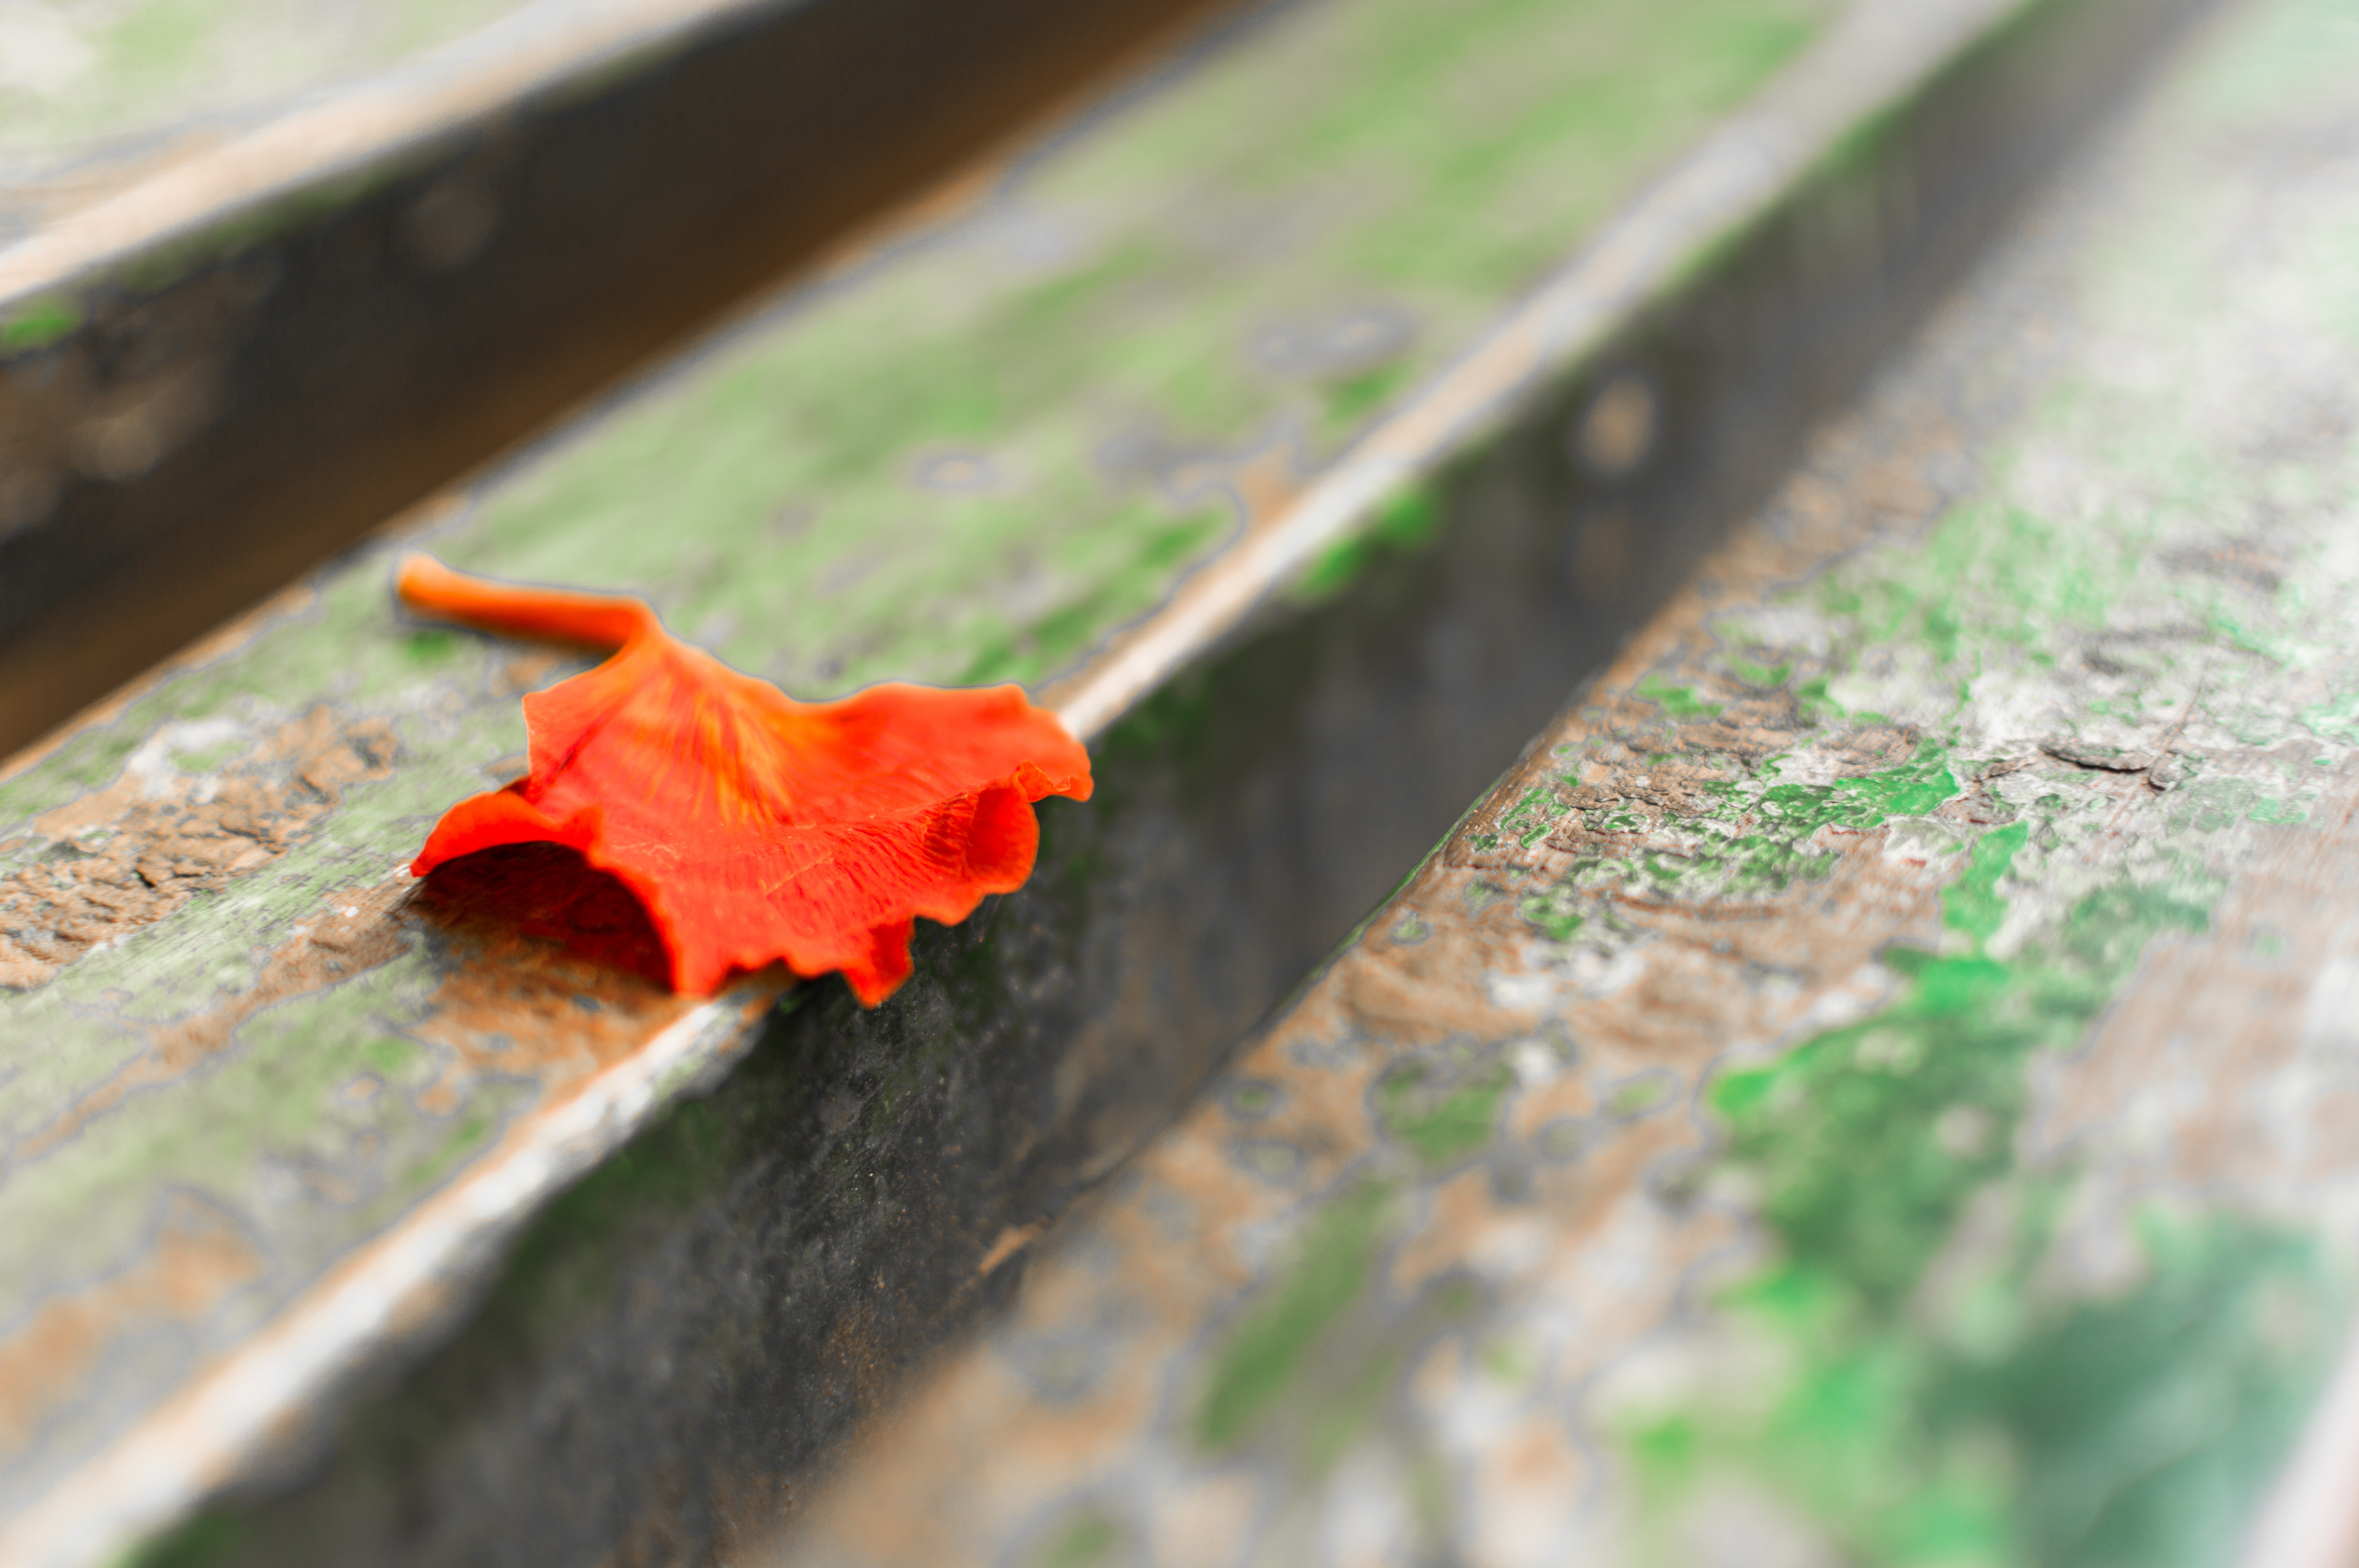
tree, nature, grass, plant, wood, leaf, flower, petal, orange, green, red, color, autumn, soil, botany, flora, season, park bench, close up, leaves, blurry, macro photography